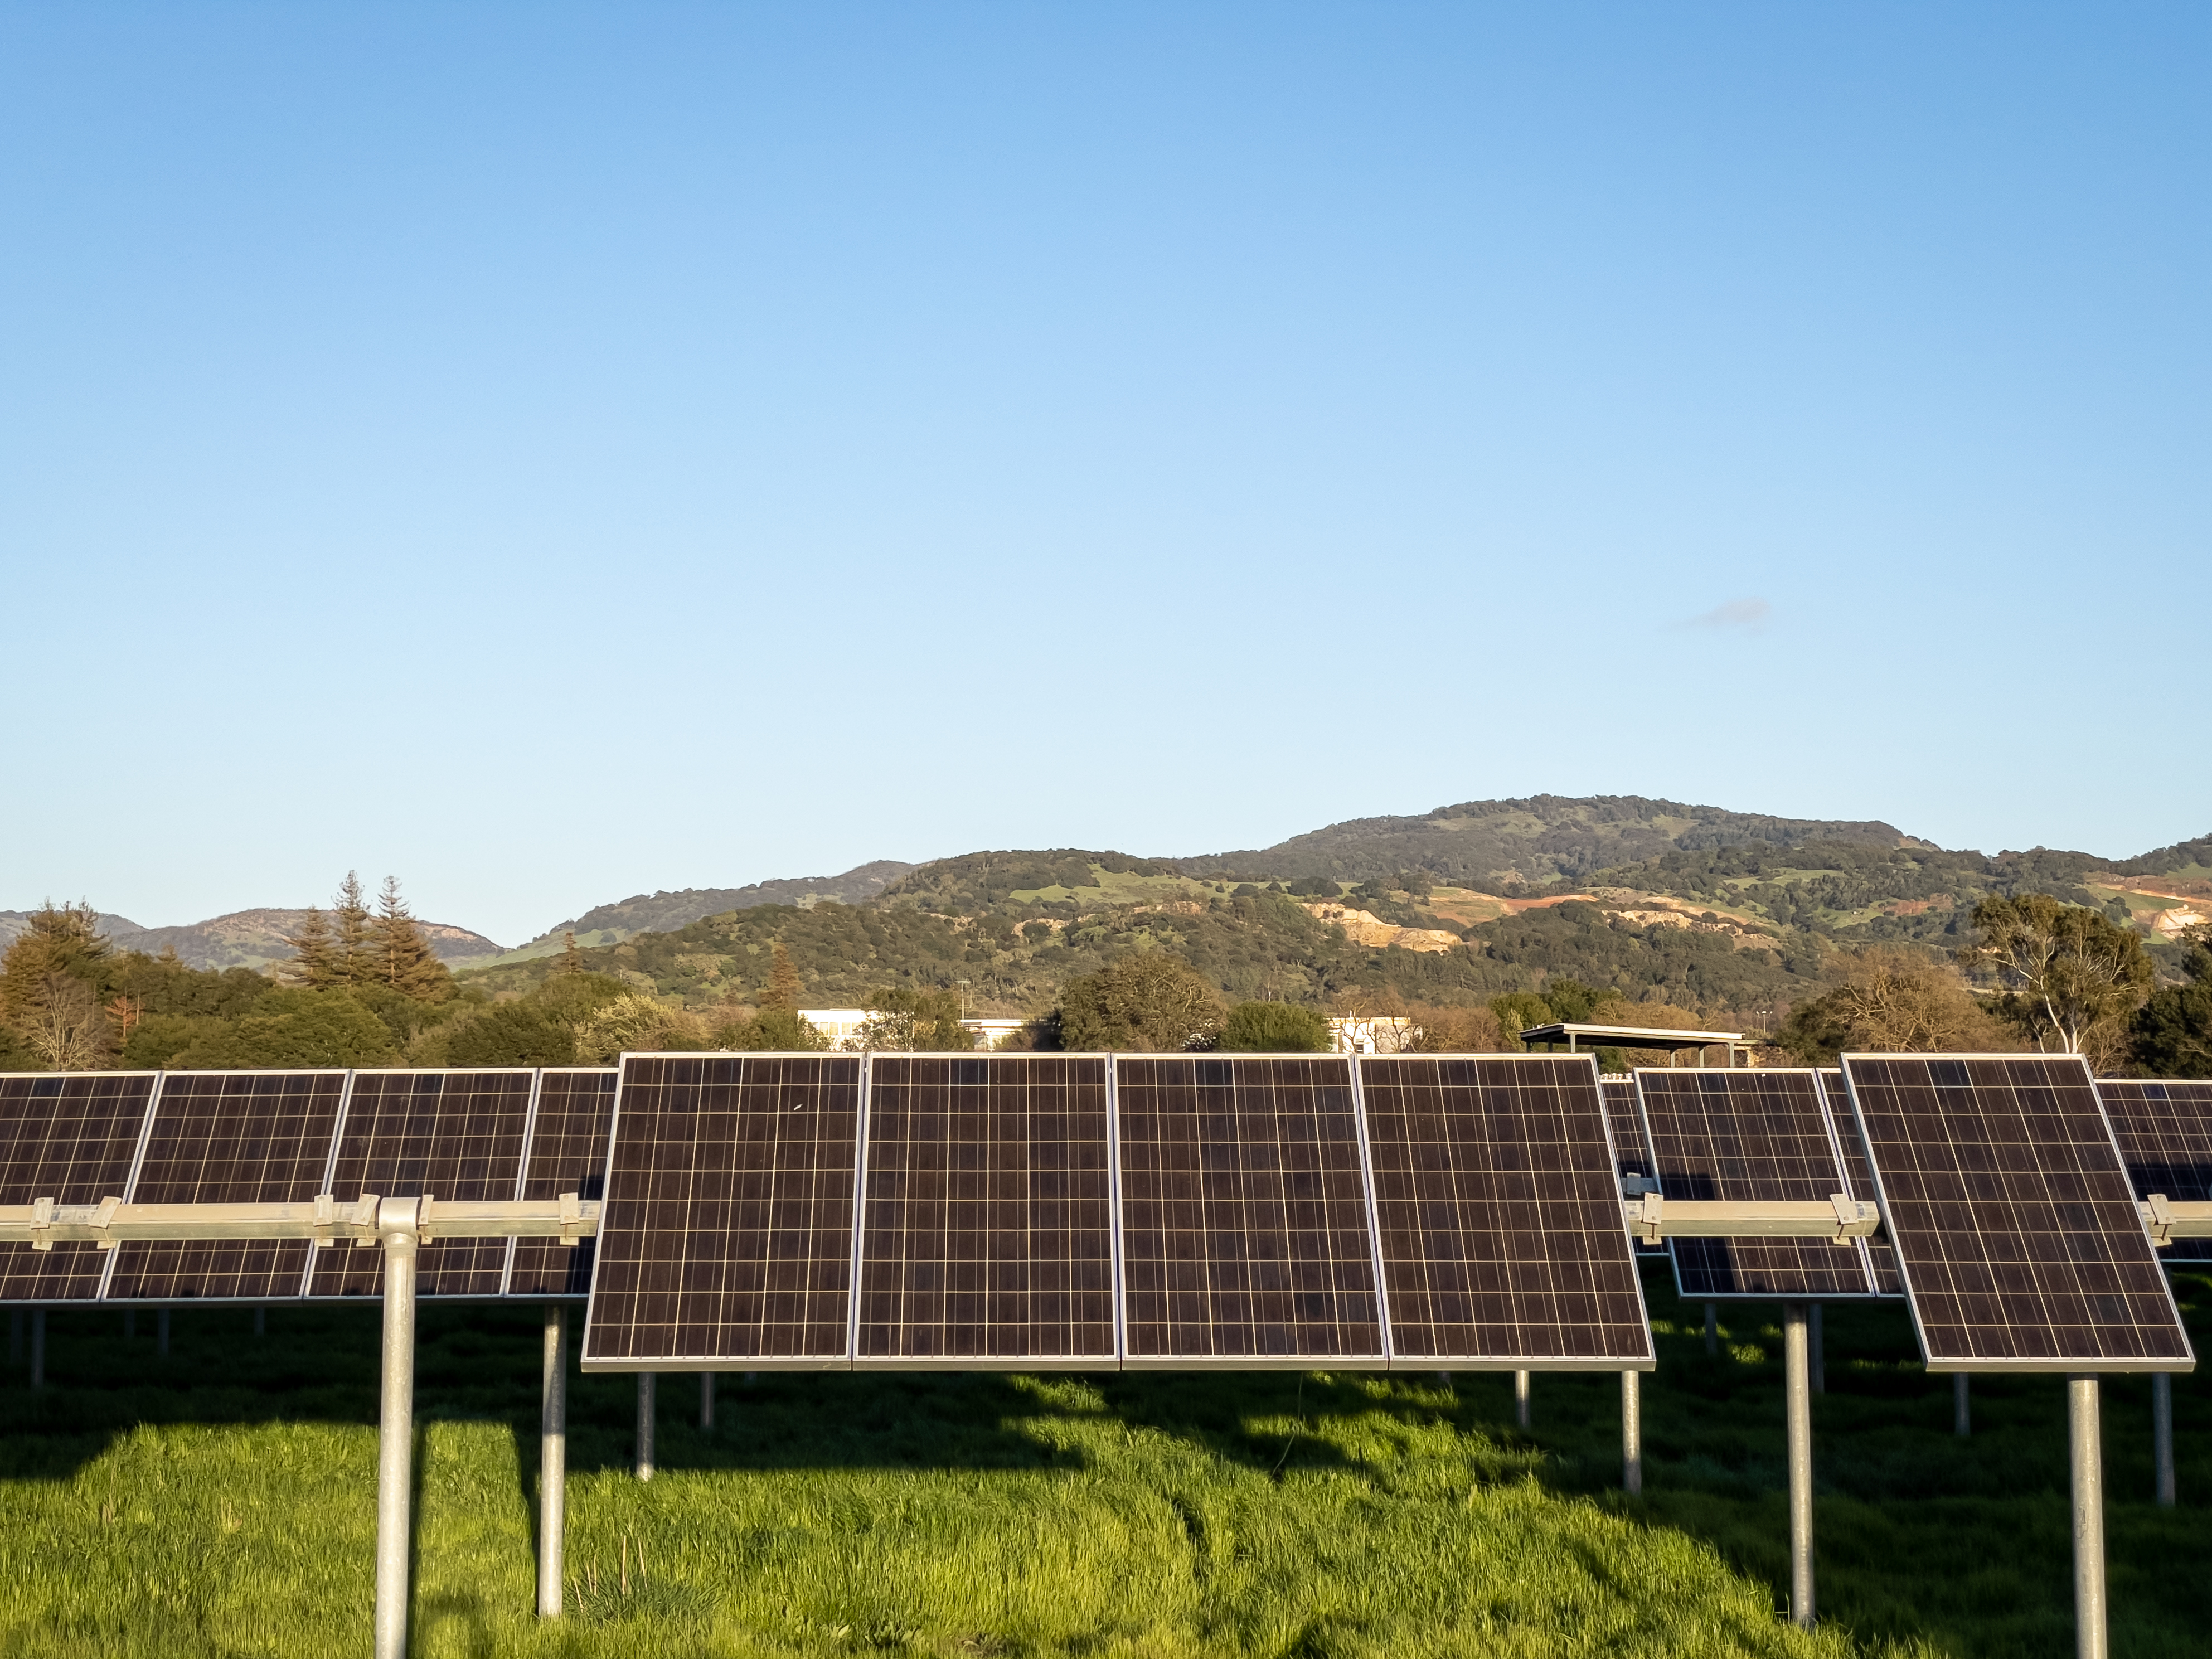
sky, plant, ecoregion, mountain, natural landscape, land lot, slope, tree, sunlight, grass, grassland, landscape, rural area, meadow, wood, solar energy, grass family, field, pasture, split rail fence, horizon, agriculture, hill, nature reserve, roof, shrub, ranch, solar panel, farm, fence, reservoir, cumulus, road, prairie, solar power, guard rail, plantation